N2 (South Africa)

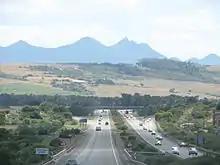
N2 Freeway between George and Mossel Bay

After crossing the Bloukrans Bridge, the N2 becomes the Sunshine Coast Road, passing through the Southern edge of the Tsitsikamma Nature Reserve, and regains freeway status between Nompumelelo and Witsiebos. It runs eastward as a two-lane single carriageway highway, bypassing the resort towns of Jeffreys Bay and St. Francis Bay, as well as the town of Humansdorp. It becomes a four-lane dual carriageway freeway at the Van Stadens Bridge, which marks its entrance into the Nelson Mandela Bay Municipality. It proceeds eastwards to the city of Gqeberha (formerly Port Elizabeth).